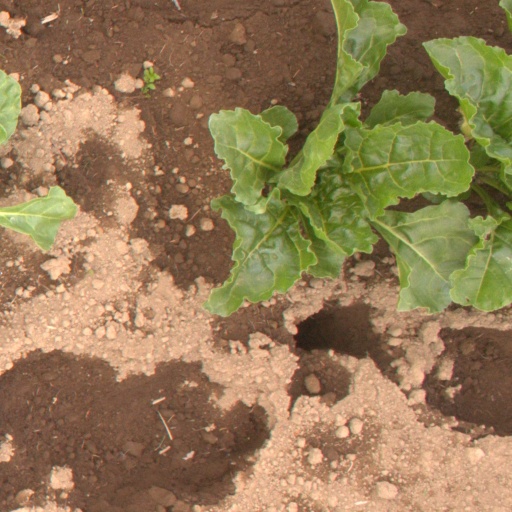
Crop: sugar beet